Theatre Camões

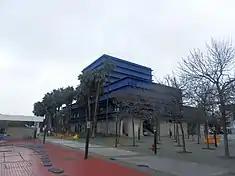
The oblique profile of the two-storey building along the Tagus River

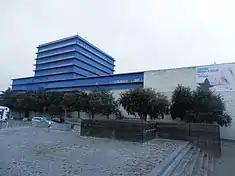
The deteriorated facade of the Theatre Camões

Originally conceived by the "Gabinete de Arquitectura Risco", the building was constructed in 1997 during the International World Exhibition Expo 98, following the design laid down by Manuel Salgado. An acclaimed Portuguese architect, Manuel Salgado, was also responsible for the design of the Centro Cultural de Belem (a multi-purpose cultural centre in Lisbon) and the Estádio do Dragão (the FCP football stadium in Oporto). It was inaugurated in 1998 and has been used by the Lisbon Symphony Orchestra and the National Ballet of Portugal.